James Nesmith

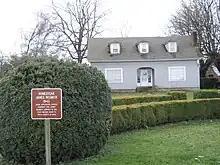
The James Nesmith House near Rickreall

In 1843, Nesmith arrived in Oregon where he studied law and was admitted to the bar before being selected to serve as Supreme Judge of the Provisional Government of Oregon in 1845. He finished his term in 1846 and moved to Polk County where he took a land claim, began farming, and married Pauline Goff on June 21, with whom he would have seven children. In 1847, he was elected to the Provisional Legislature of Oregon from Polk County, and served briefly in the 1848 session before resigning.